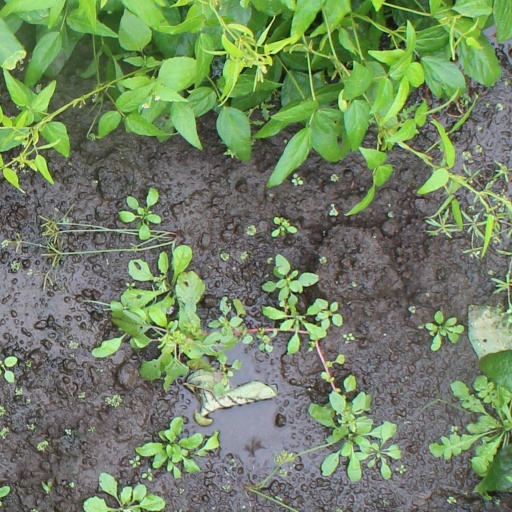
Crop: soybean